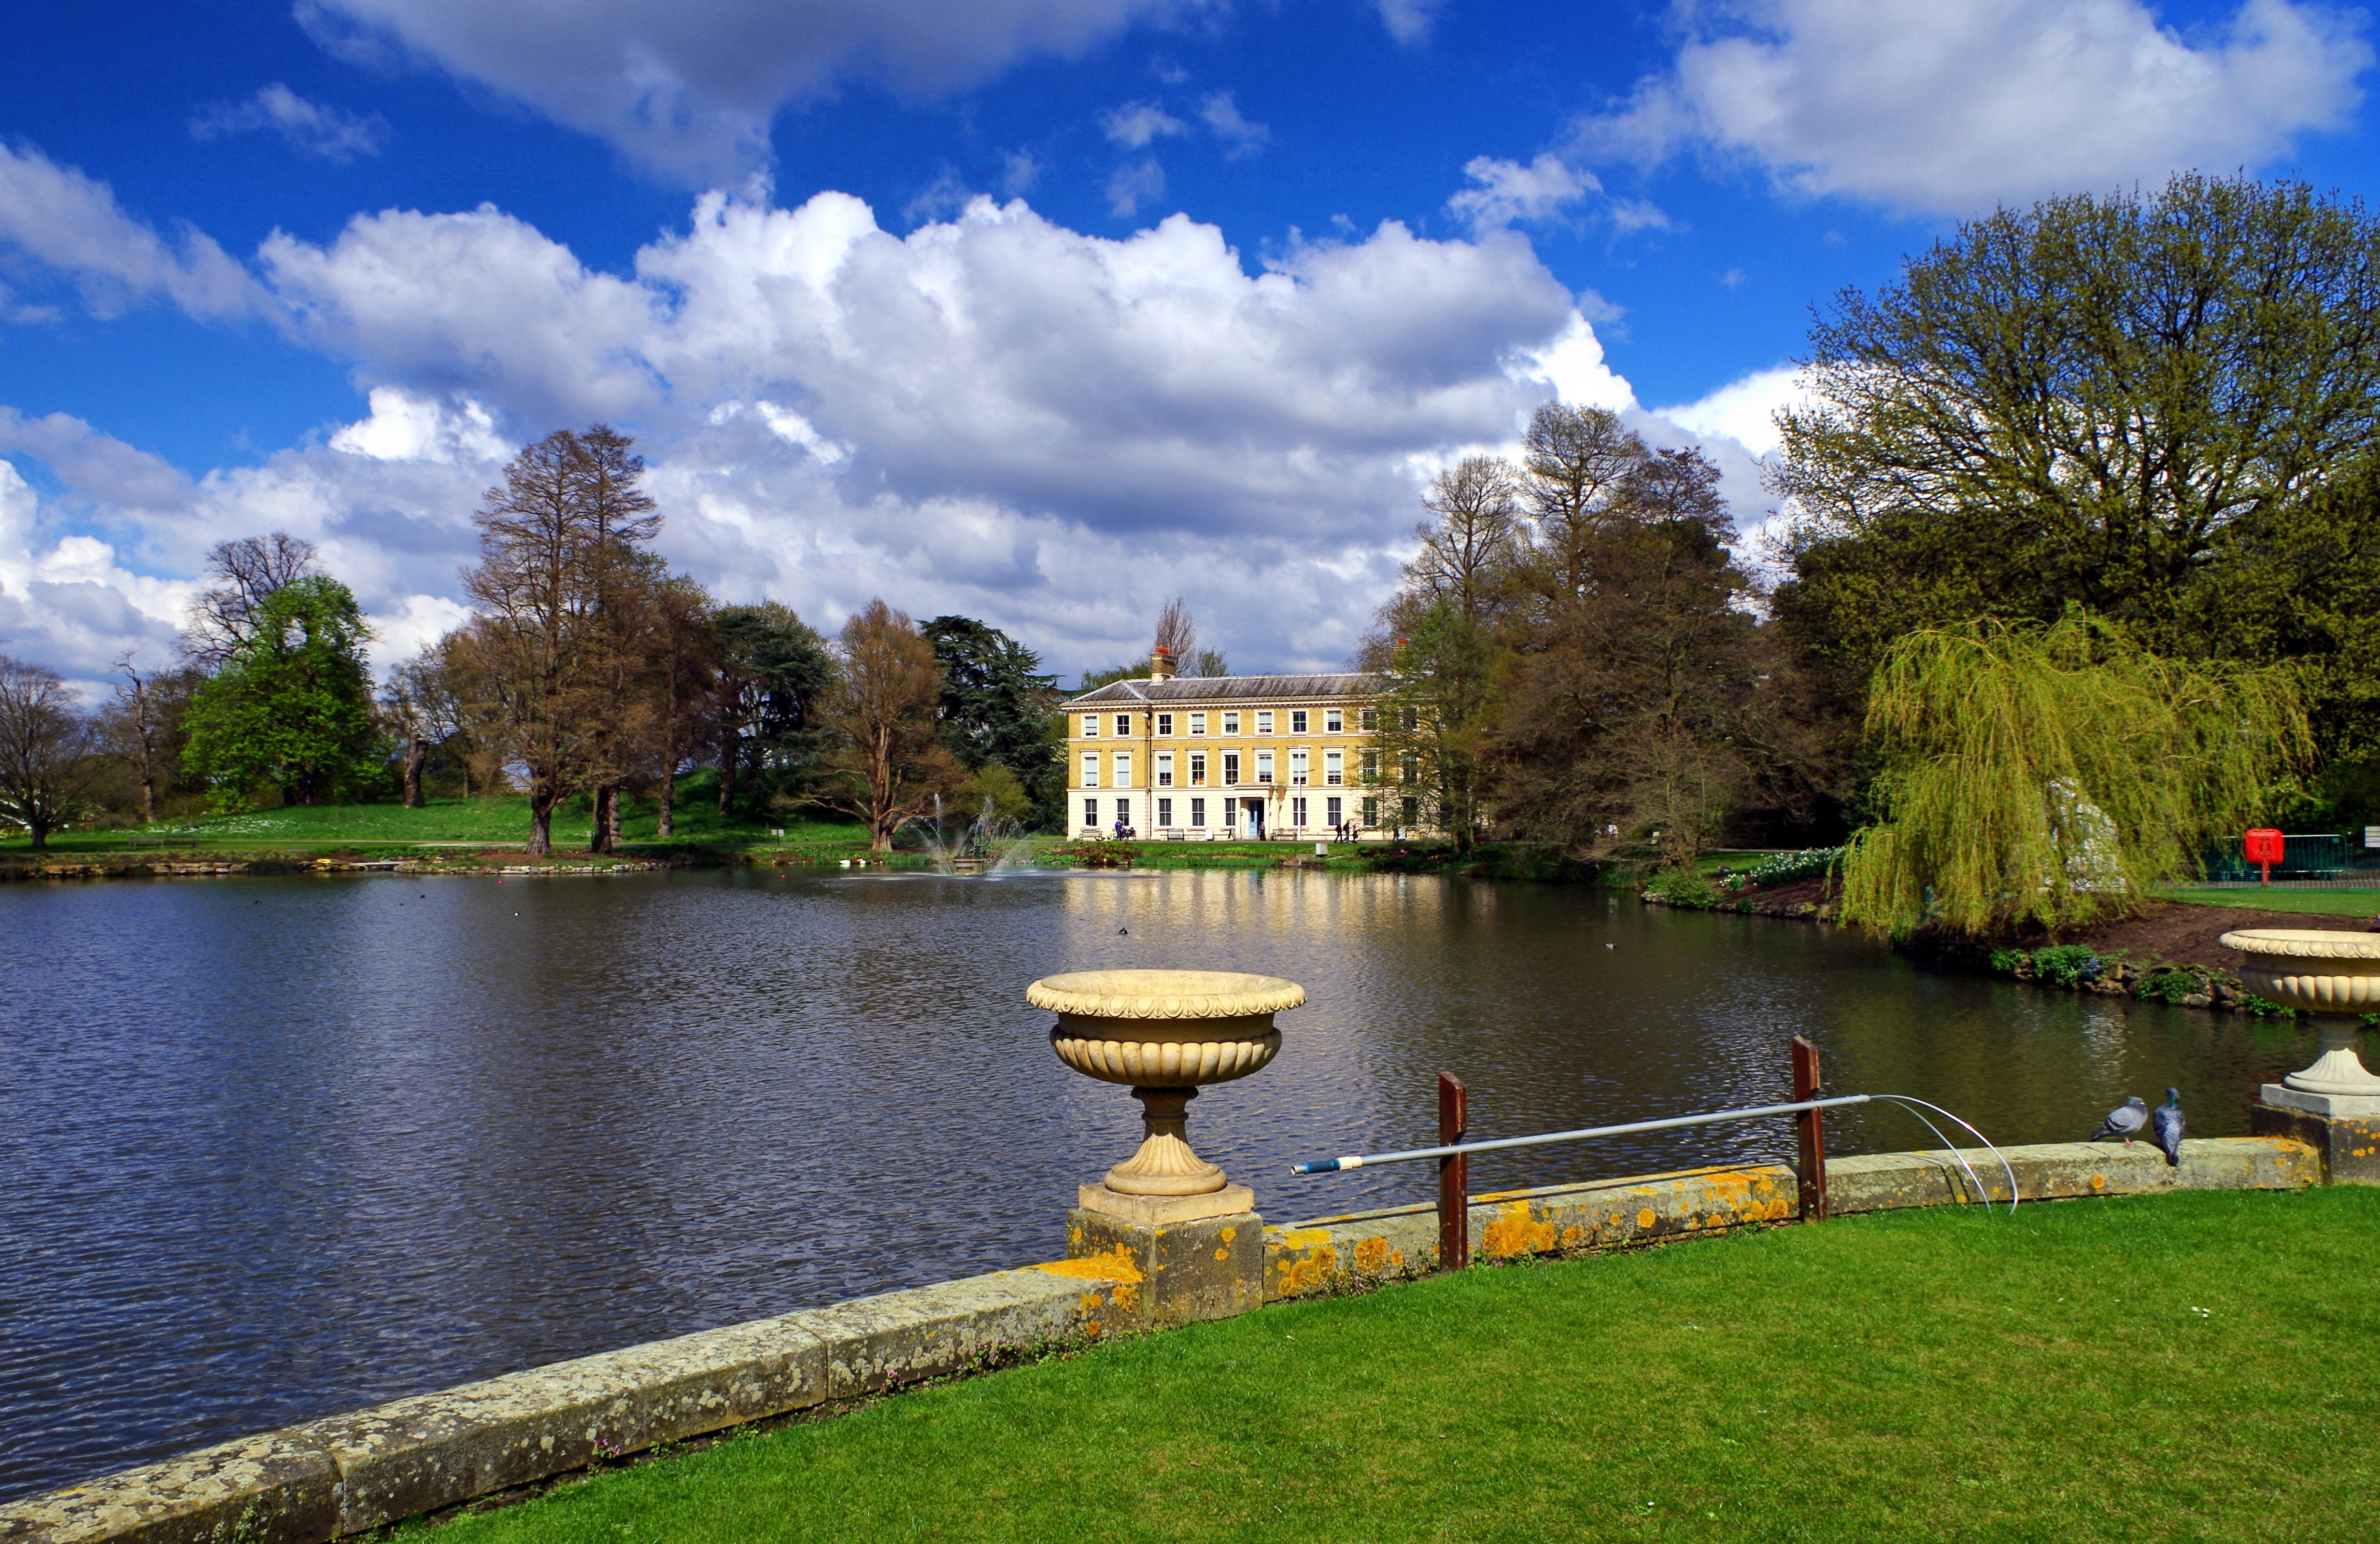
landscape, tree, water, nature, grass, sky, lake, building, river, summer, pond, spring, reflection, autumn, park, reservoir, garden, waterway, body of water, england, london, outside, clouds, reflections, estate, rural area, fish pond, kew gardens